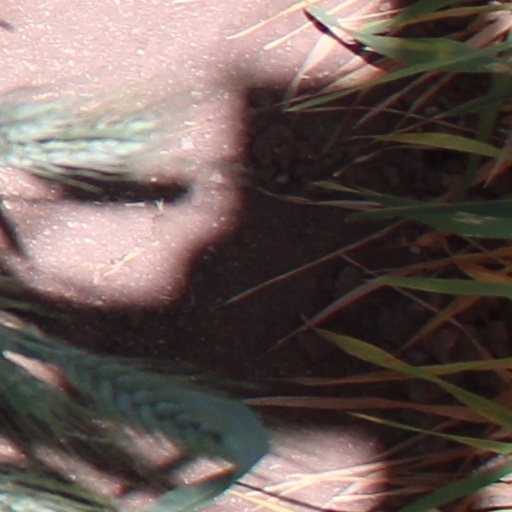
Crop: wheat